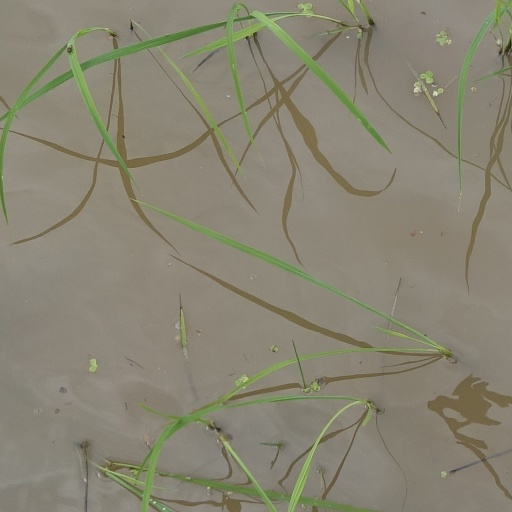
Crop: rice